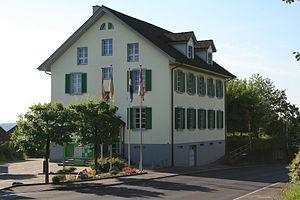
Aristau est une commune suisse du canton d'Argovie, située dans le district de Muri.